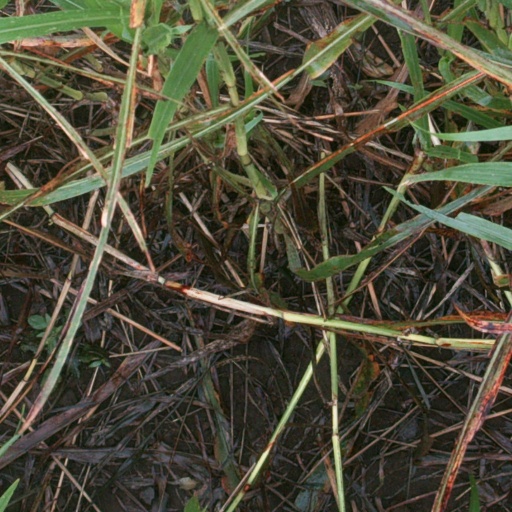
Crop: sorghum